Women in Islam

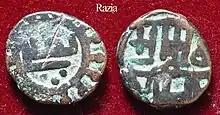
The coins issued during the rule of Razia Sultana. She inherited and ruled the Sultanate of Delhi for 3 years in the early 13th century.

Bernard Lewis says that classical Islamic civilization granted free Muslim women relatively more property rights than women in the West, even as it sanctified three basic inequalities between master and slave, man and woman, believer and unbeliever. Even in cases where property rights were granted in the West, they were very limited and covered only upper-class women. Over time, while women's rights have improved elsewhere, those in many Muslim-dominated countries have remained comparatively restricted.